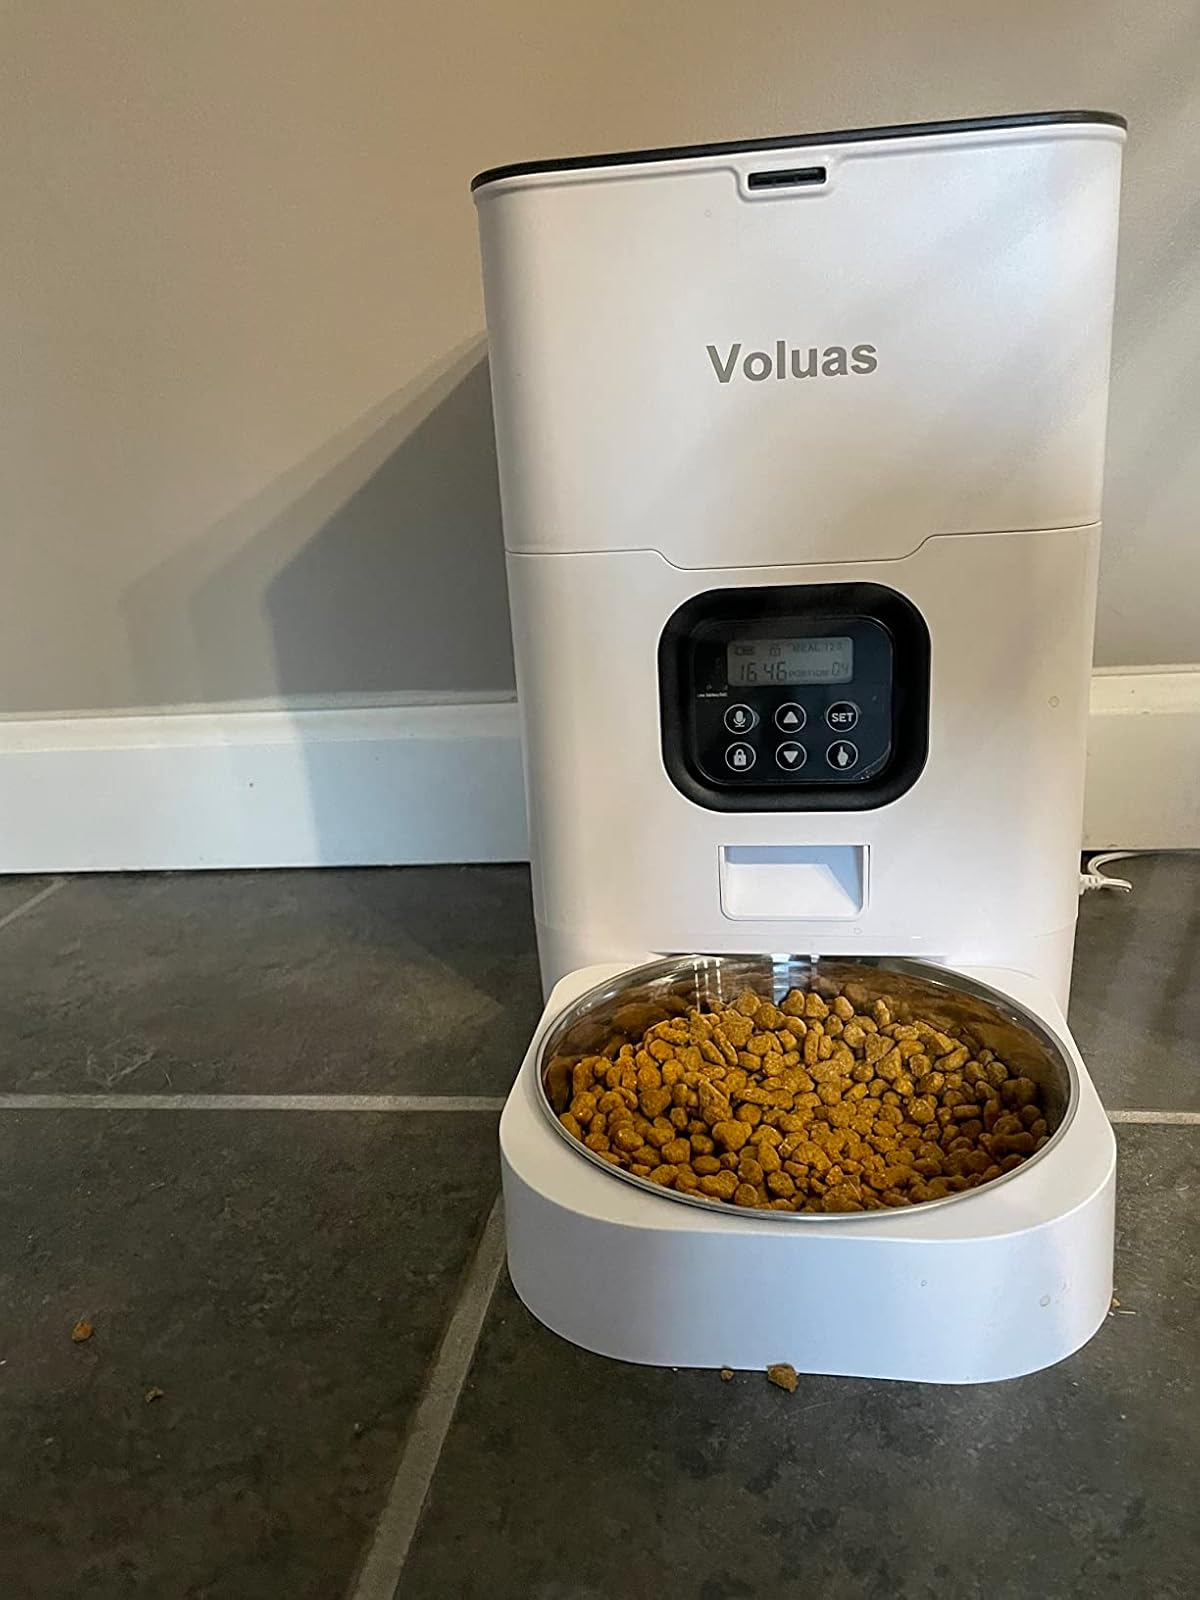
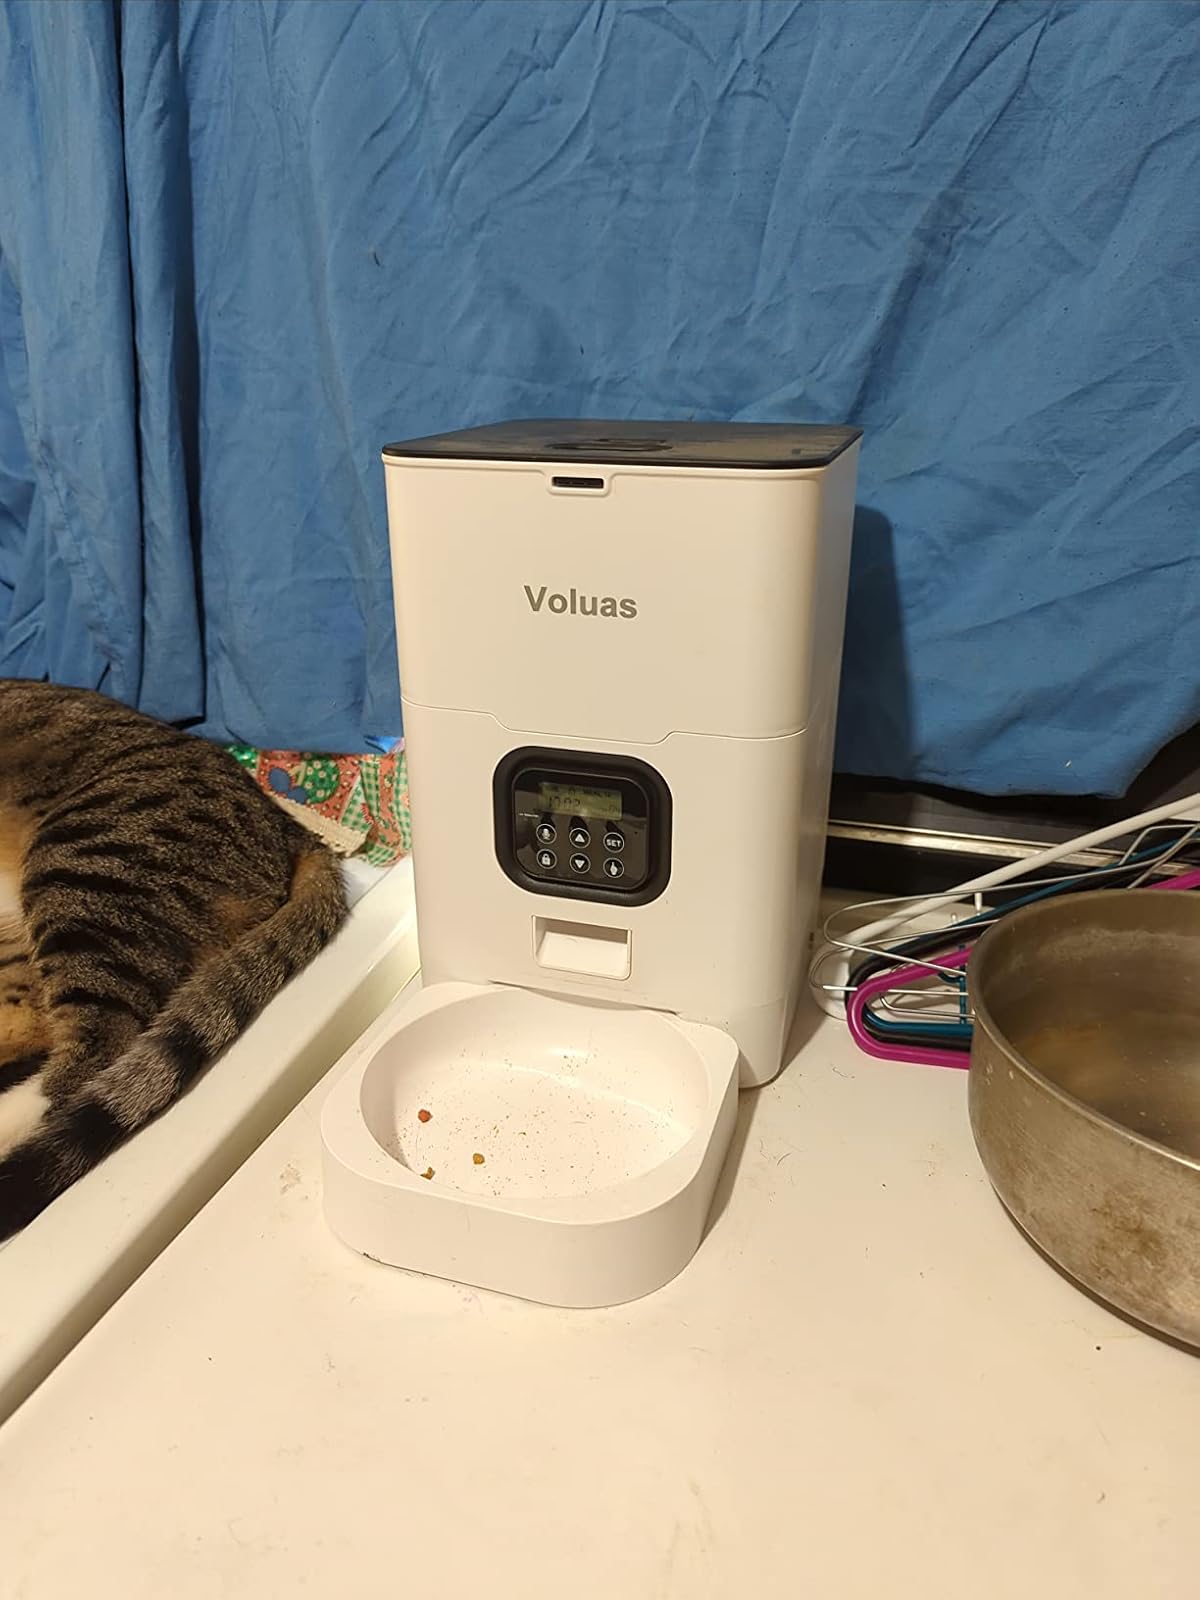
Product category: items_feeder
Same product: yes